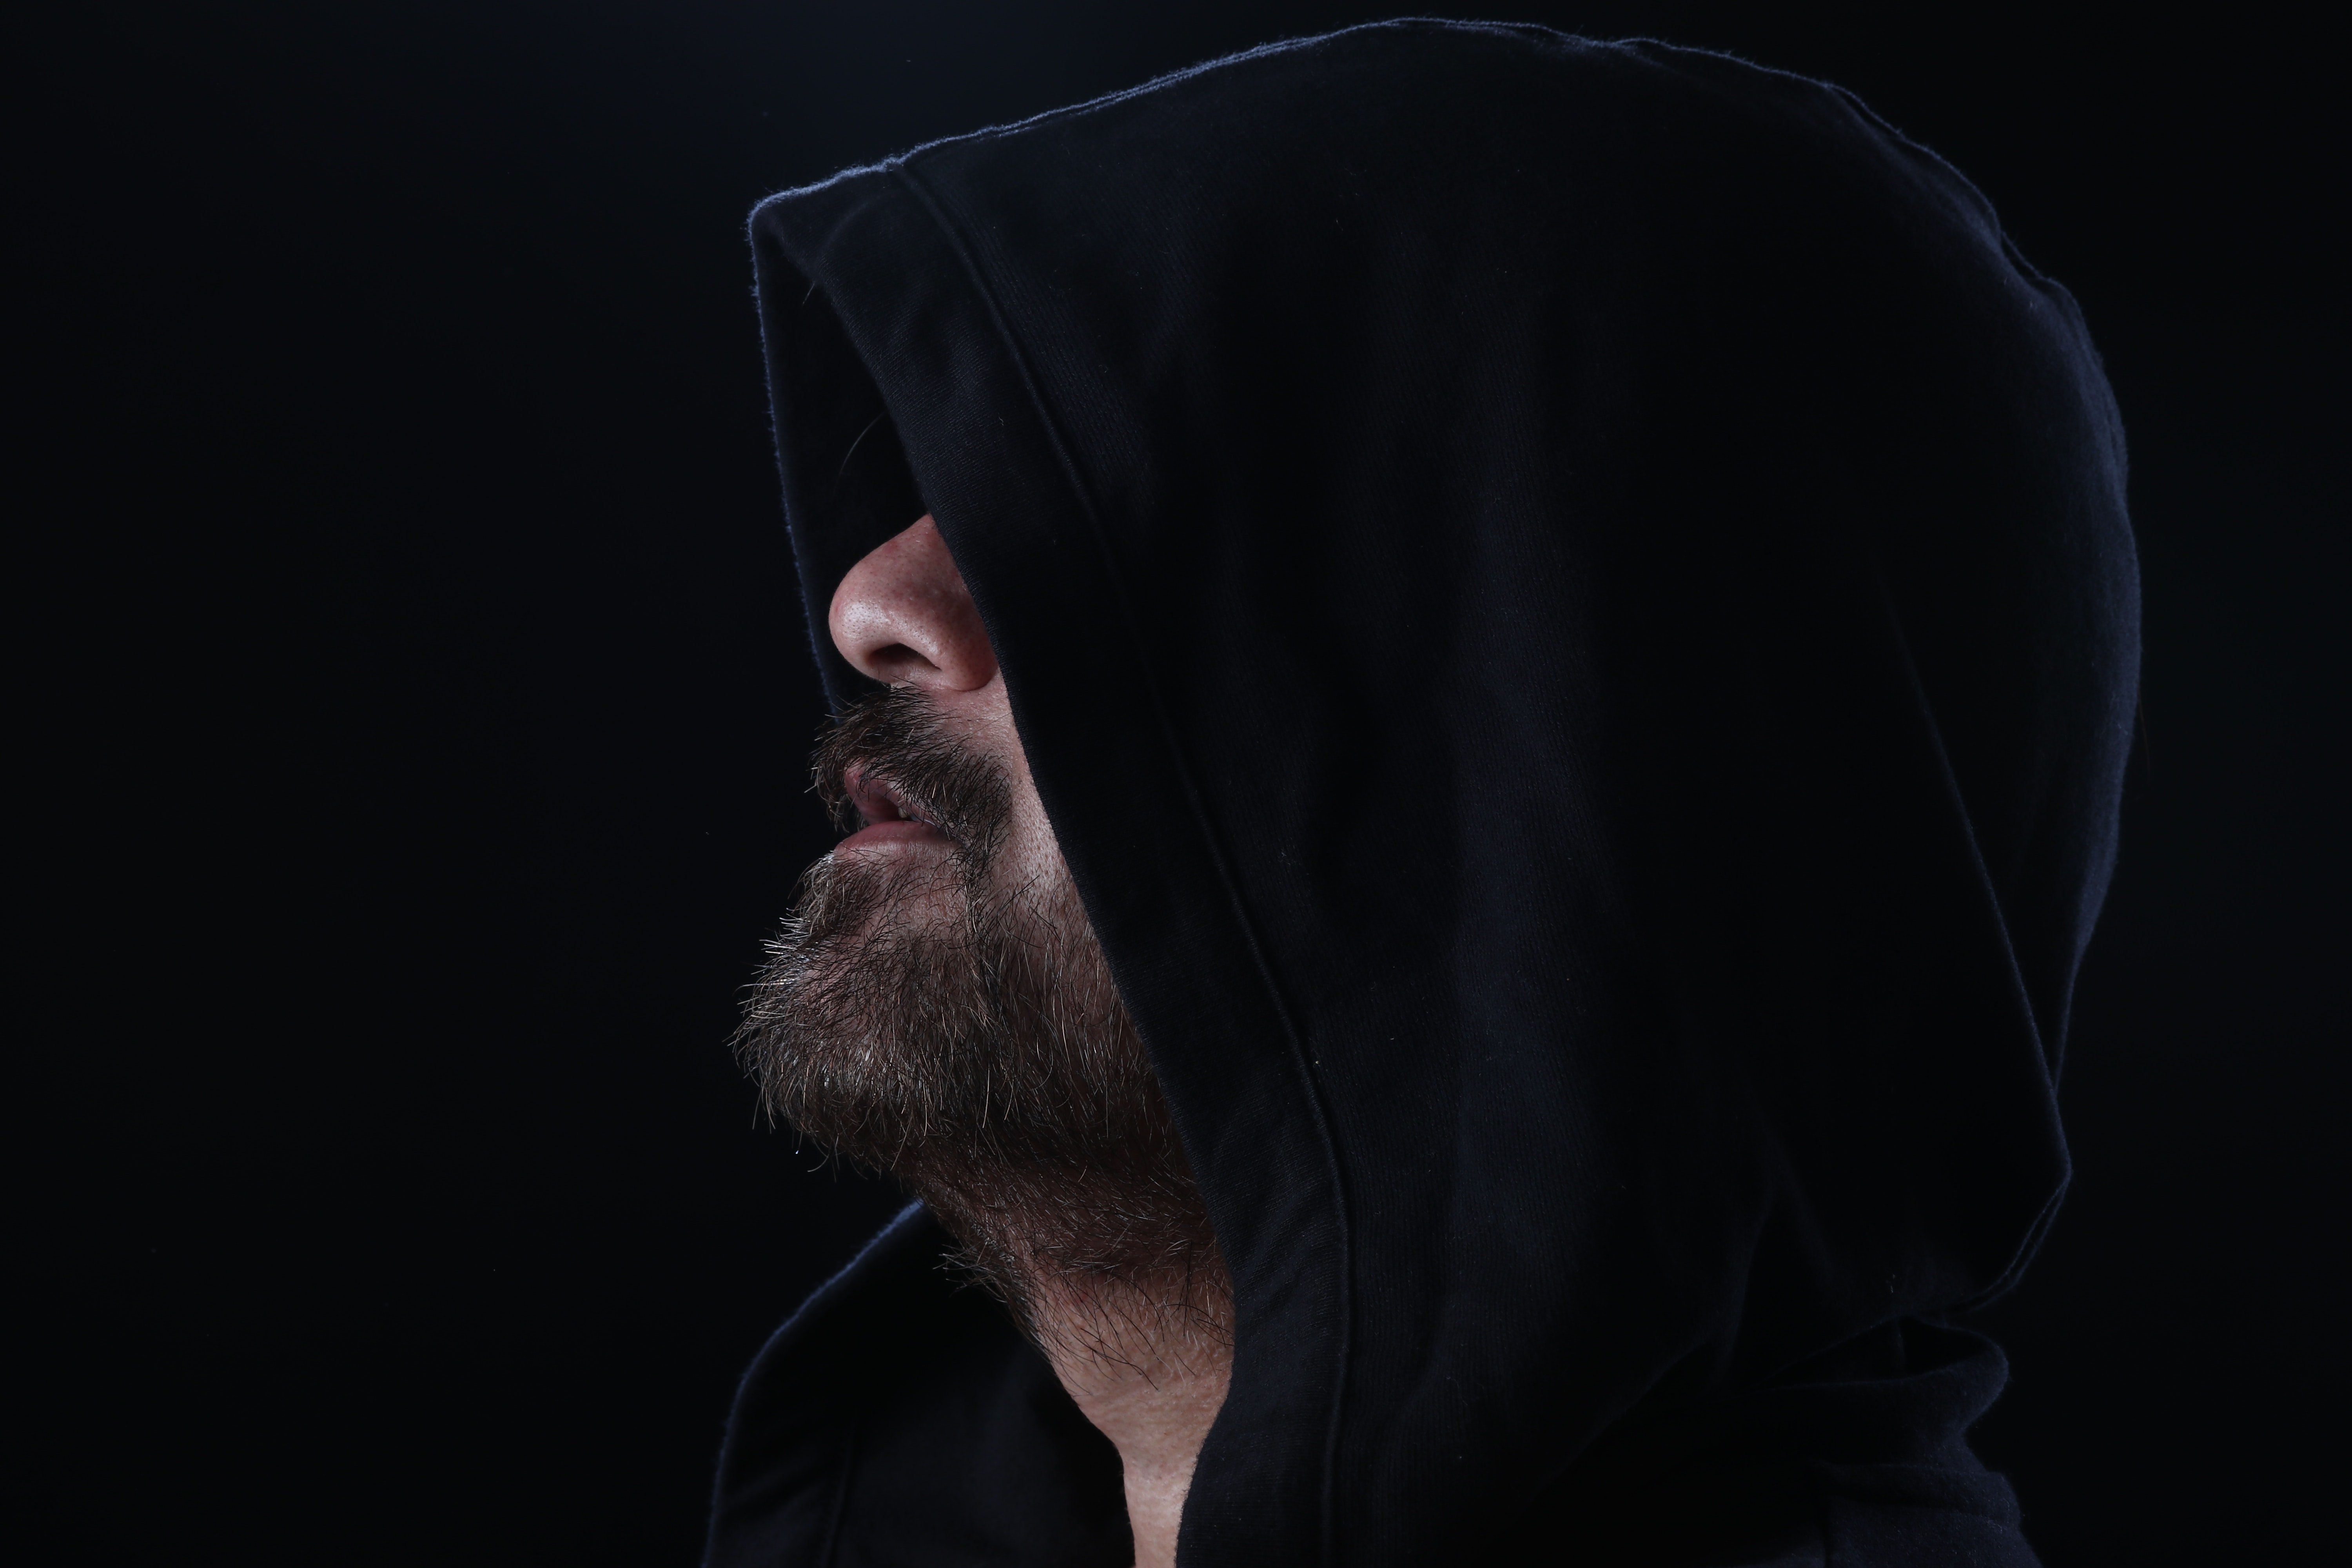
black, facial hair, darkness, beard, human, photography, headgear, neck, portrait, hood, ear